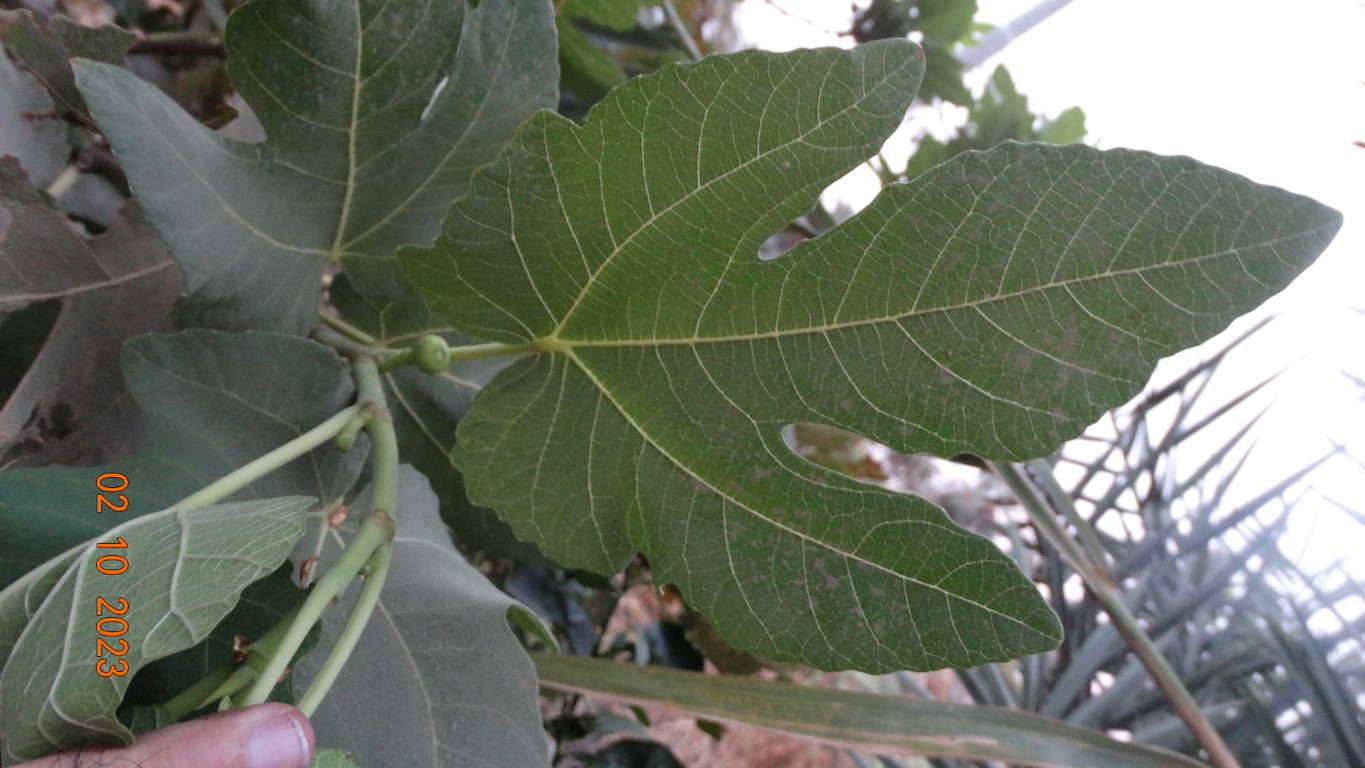
Label: healthy